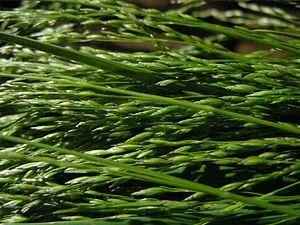
Le Pâturin des marais est une plante vivace herbacée fourragère du genre Poa, de la famille des Poaceae.